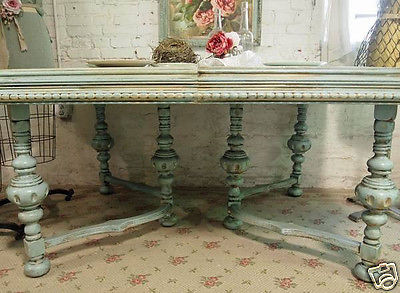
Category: table